Glen Park (Gary)

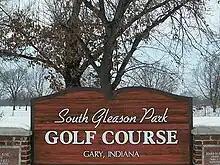
Gleason Park Golf Course

Glen Park predates the founding of Gary by two decades. It was platted in 1894 by Chicagoans William Reissig and Charles Williams, near the intersection of the Nickel Plate Railroad and Joliet and Northern Indiana Railroad ("Joliet Cutoff"). A post office was established in 1898. The community was originally named "Kelly," but had come to be called "Glen Park" by 1900.